Rosella Hightower

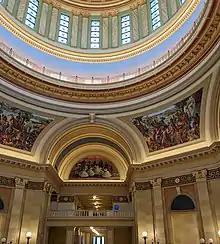
"The Flight of Spirit" mural in the Oklahoma Capitol Rotunda depicting Hightower and the Five Moons.

Hightower was briefly married to dancer Mischa Resnikov in 1938. She married Jean Robier, a French artist and designer, in 1952; they had one daughter, dancer Dominique Monet Robier (b. 1955). She was found in her home in Cannes, France on November 4, 2008, aged 88, having died either earlier that morning or late the previous night. She had suffered a series of strokes.